Barbora Seemanová

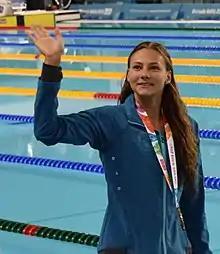
Seemanová at the 2018 Summer Youth Olympics

Barbora Seemanová (born 1 April 2000) is a Czech swimmer. She competed in the women's 200 metre freestyle event at the 2016 Summer Olympics.